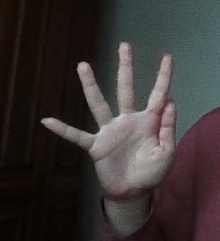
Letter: sheen